Luis de Ossó

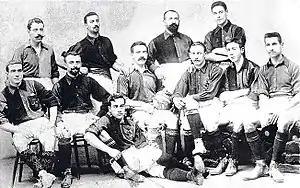
FC Barcelona in 1903. Standing: Llobet, Terradas, Reig and Vidal. Seated: Ossó, Steinberg, Meyer, Witty, Gamper, Harris and Lassaletta.

Unlike Joan Gamper, who envisaged a club that served as a means of social integration and was open to everyone, Ossó was more interested in making Barça a team of purely Catalans and Spaniards as a means to expel Protestants, owning it to his kinship with Saint Enrique of Ossó, but it was only after Gamper's departure from the club in December 1900 that Ossó was able to make Barça play its first-ever match without any foreigners against "Sociedad Española", the forerunner of Espanyol. During the presidency of Bartomeu Terrades, Ossó officially created the club's second and third teams, which was mainly made up of Catalans. He refused to play for the first team several times, as he instead preferred to play with the second, where he was the captain of a team featuring the likes of Alfonso Albéniz, Luis Puelles, and fellow club founders Josep Llobet and Pere Cabot. With the club's second team, Ossó won lesser tournaments organized by the Spanish Gymnastics Federation, such as the 1902 Medalla del Ayuntamiento and the 1902 Copa Pergamino.